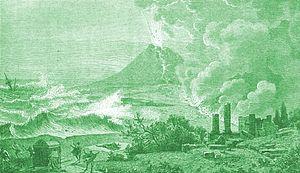
Représentation de la mort de Pline l'Ancien pendant l'éruption du Vésuve en 79, parue dans Le Monde illustré en 1888. Español: Representación de la muerte de Plinio el Viejo, durante la erupción del Vesubio en el año 79 d.C. (publicado en 'Le Monde illustré' en 1888).
L’éruption du Vésuve qui eut lieu en l'an 79 apr. J.-C. est la plus célèbre des éruptions volcaniques de ce volcan de Campanie, en Italie. Les historiens en ont aujourd'hui connaissance grâce au récit d'un témoin oculaire, Pline le Jeune, administrateur romain. Elle se produisit probablement en octobre ou en novembre, et non en août comme le pensa longtemps la tradition historiographique.
La mort de Pline l'Ancien est un évènement survenu sur une plage du golfe de Naples durant une éruption volcanique du Vésuve restée célèbre, l'éruption de l'an 79, qui détruit de nombreuses localités de la Rome antique situées autour du volcan, notamment Pompéi et Herculanum.